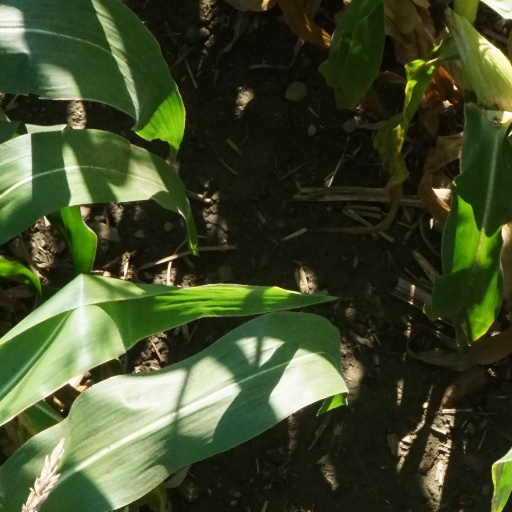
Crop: maize; corn